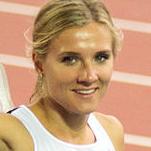
Age: 25